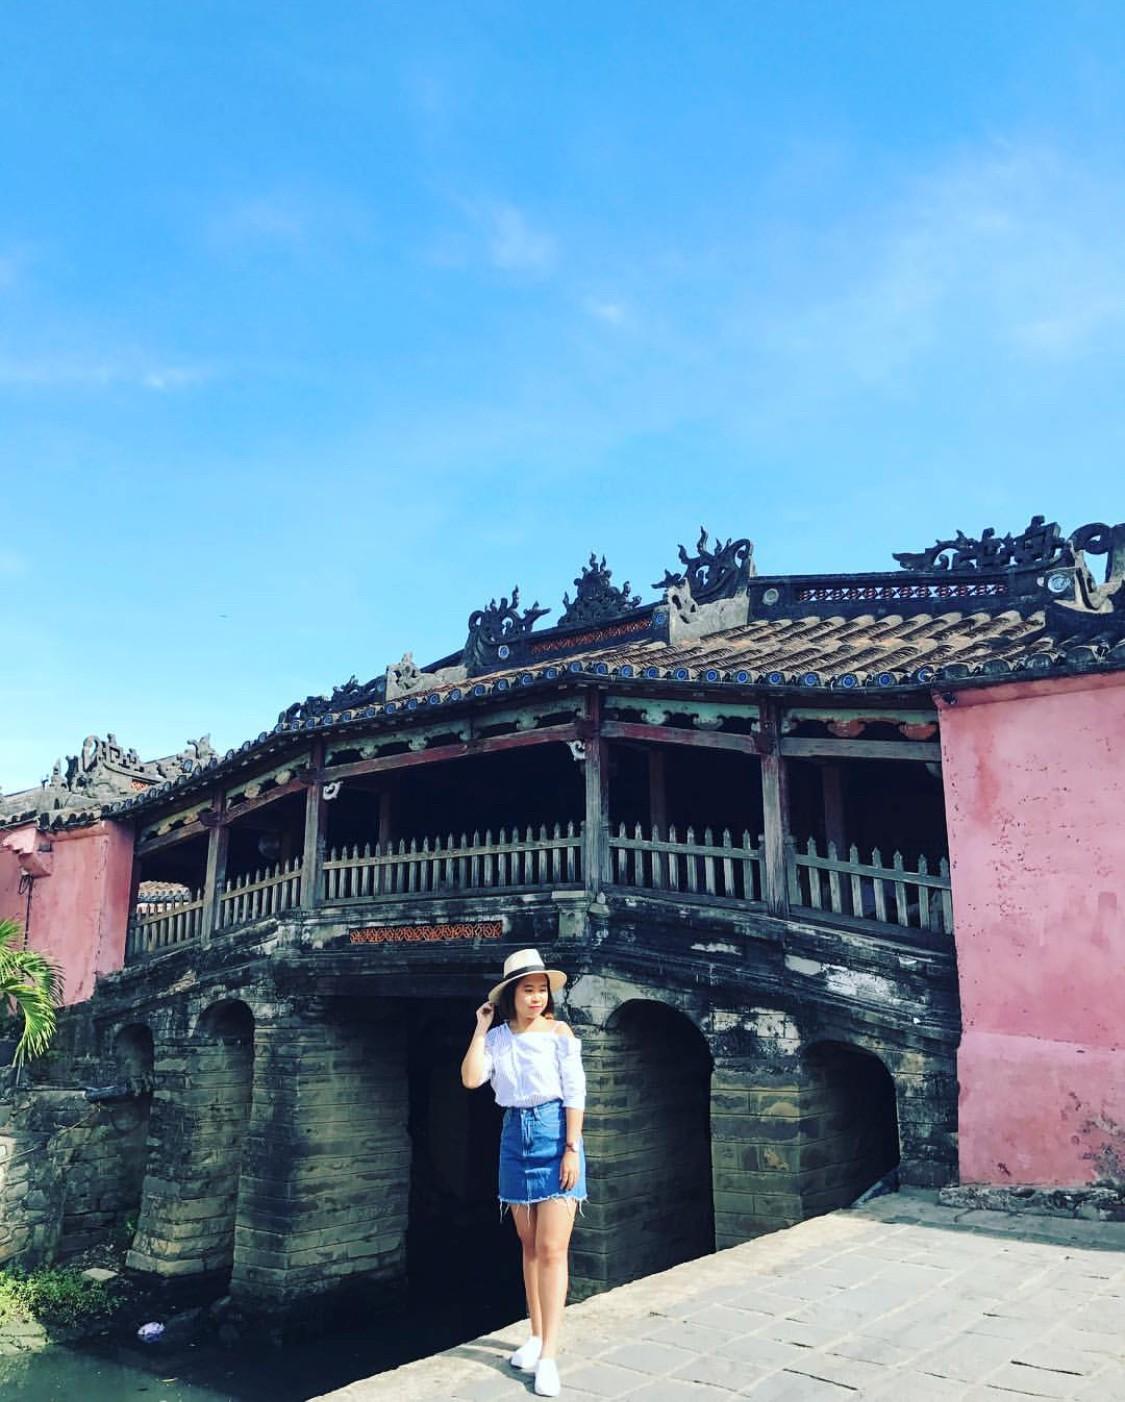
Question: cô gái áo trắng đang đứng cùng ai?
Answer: đứng một mình